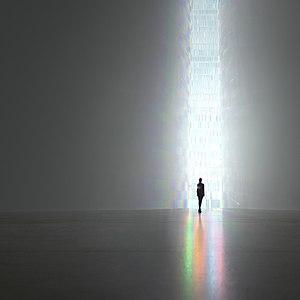
Tokujin Yoshioka, né le 20 janvier 1967, est un designer japonais.